Urimai Geetham

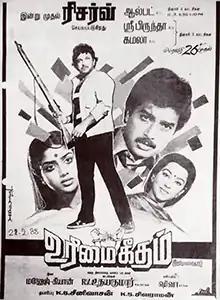
Theatrical release poster

Urimai Geetham is a 1988 Indian Tamil-language political thriller film written and directed by R. V. Udayakumar, in his directorial debut. The film stars Prabhu and Karthik. It was released on 26 February 1988, and Udayakumar won the Best New face (Director) award at the 9th Cinema Express Awards.